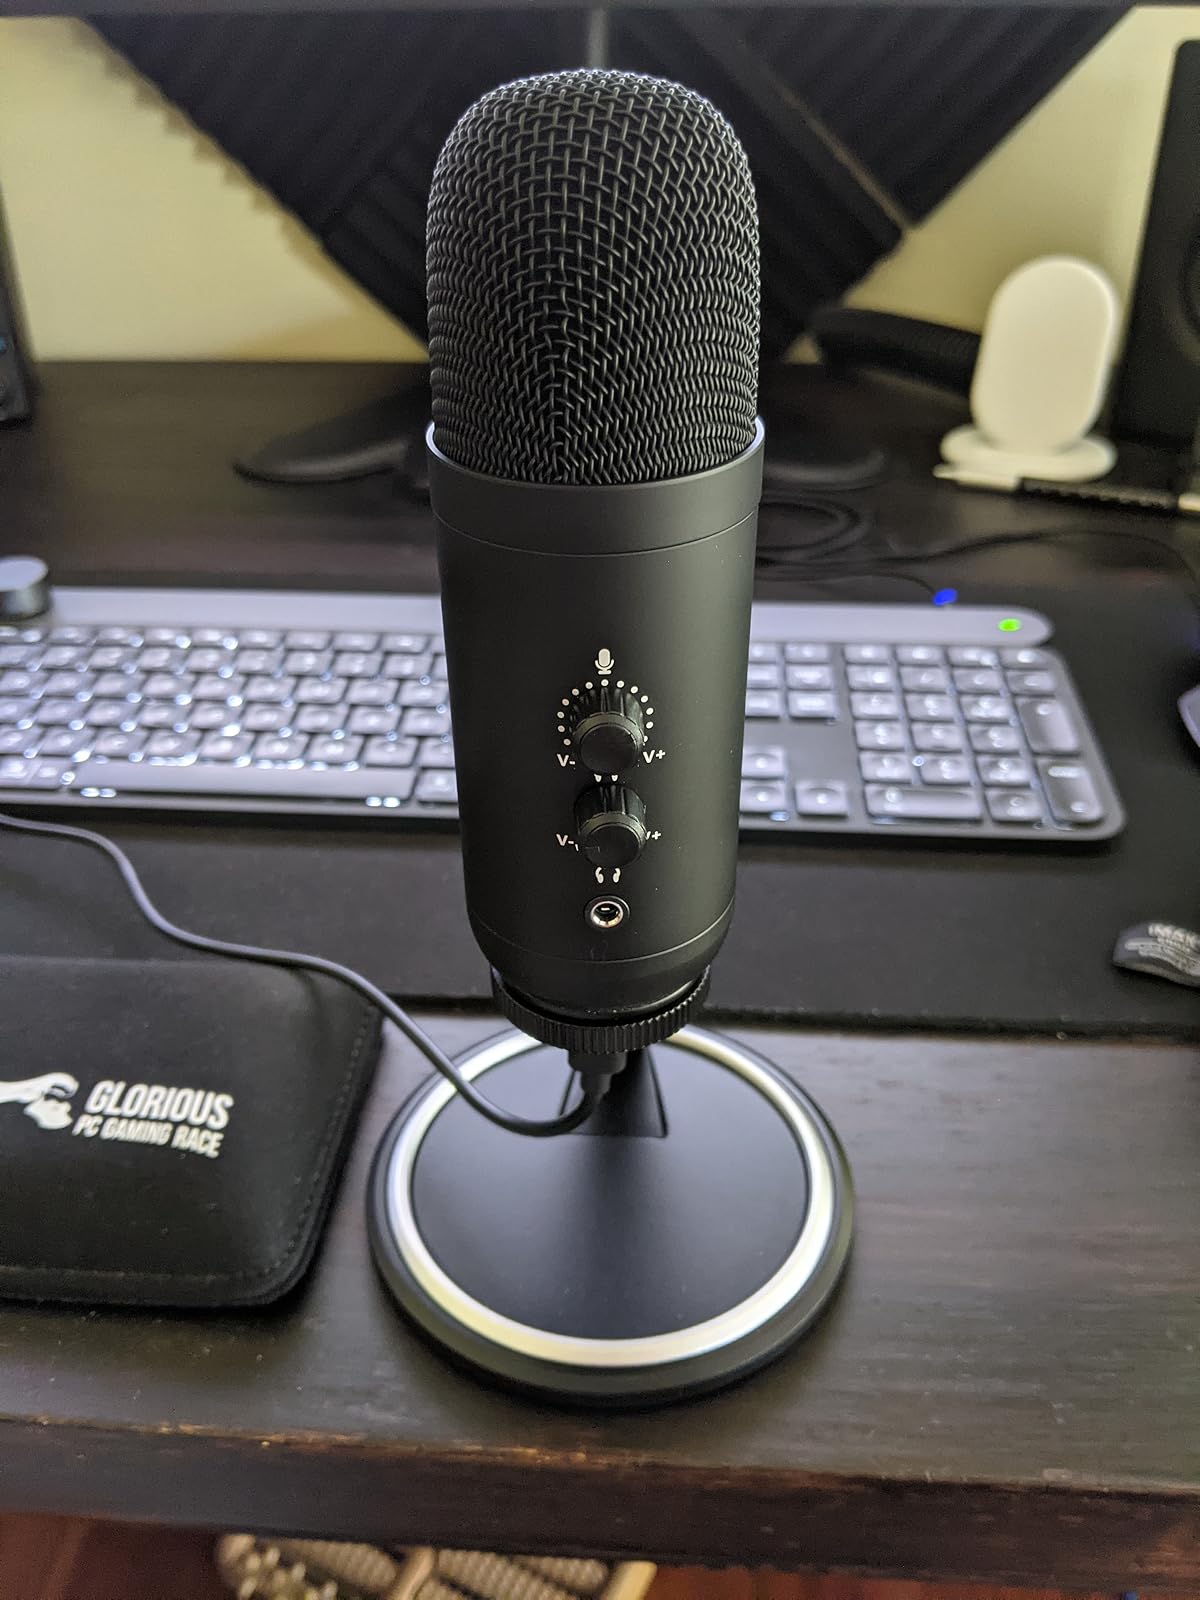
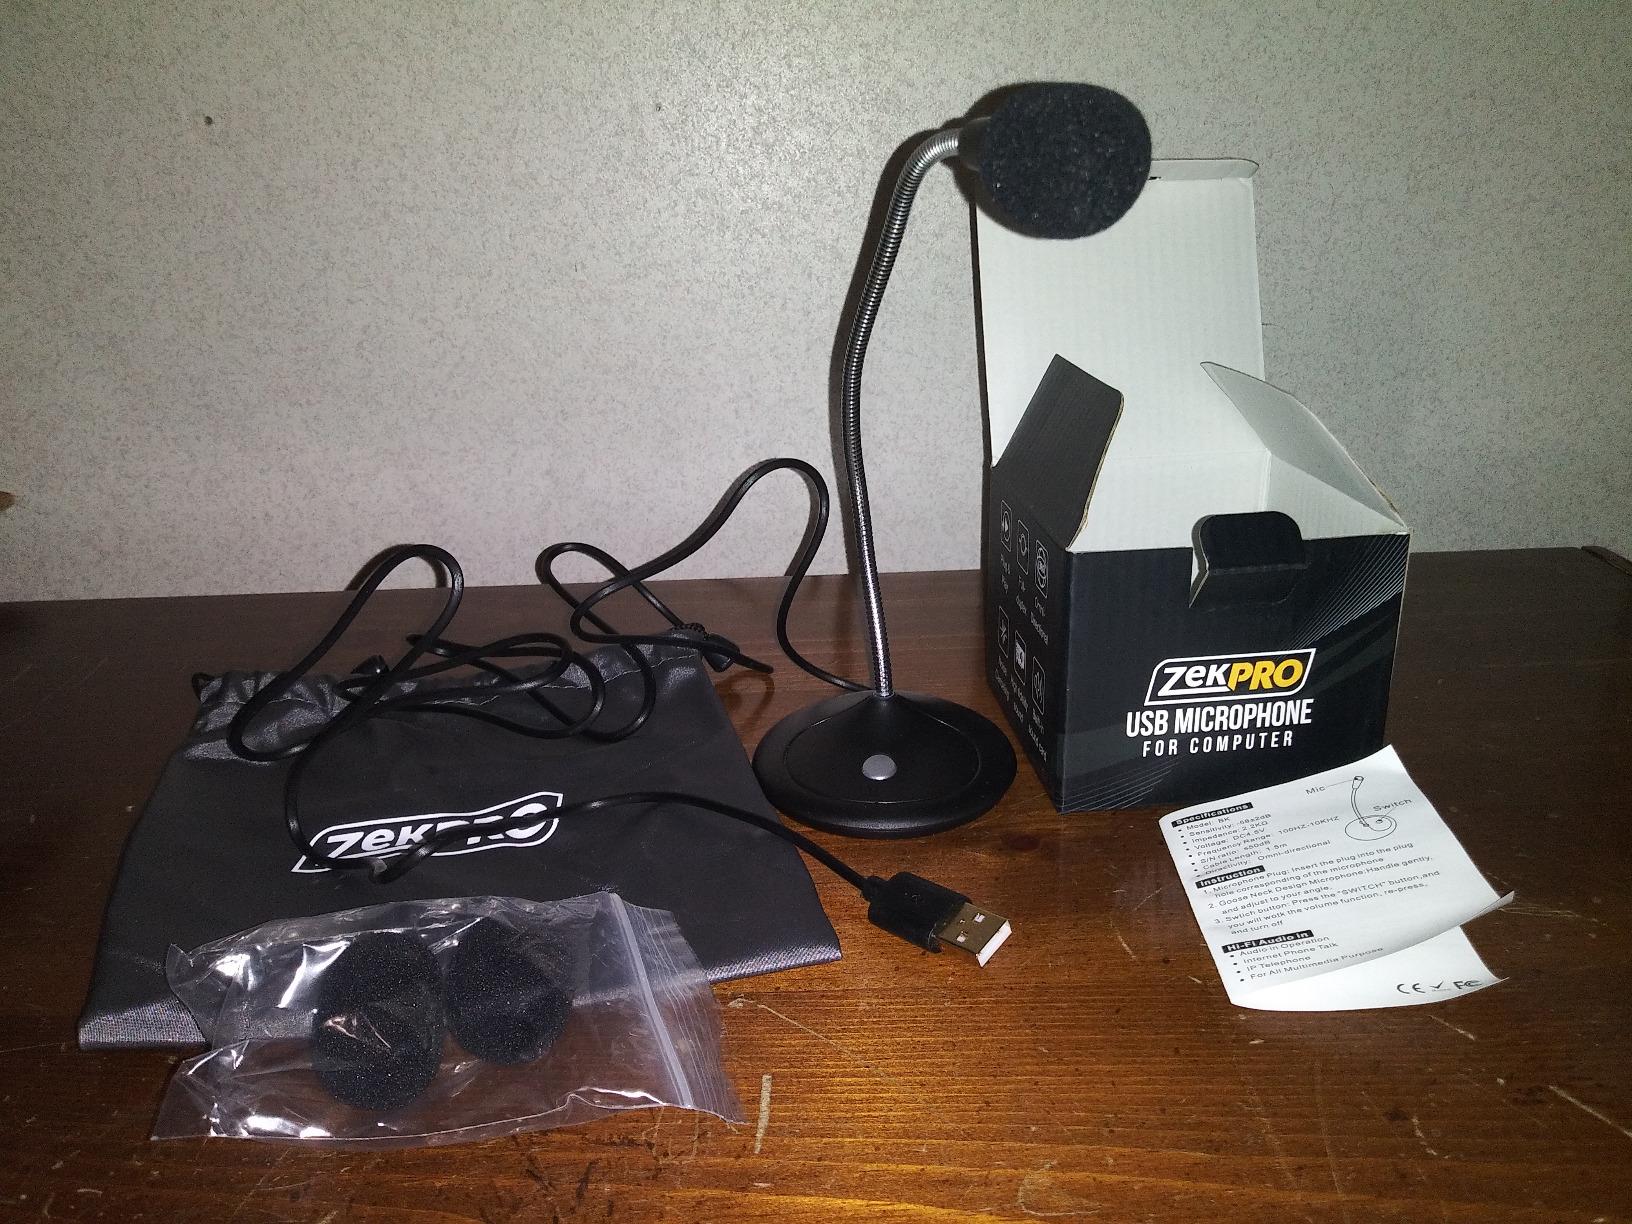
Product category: microphone
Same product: no